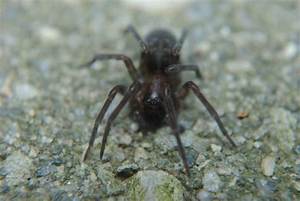
Label: ragno